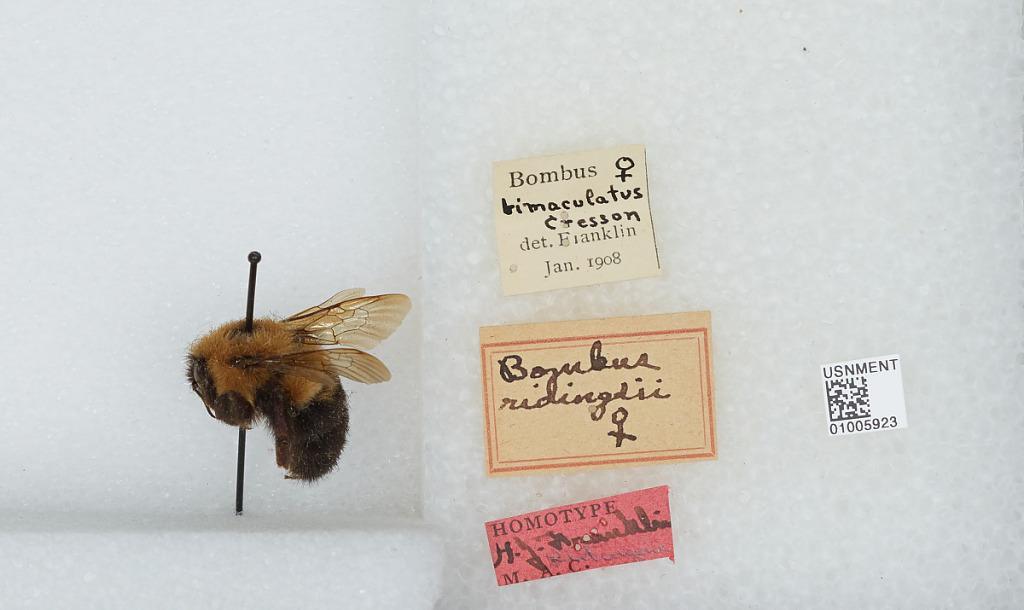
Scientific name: Bombus (Pyrobombus) bimaculatus Cresson
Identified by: Franklin